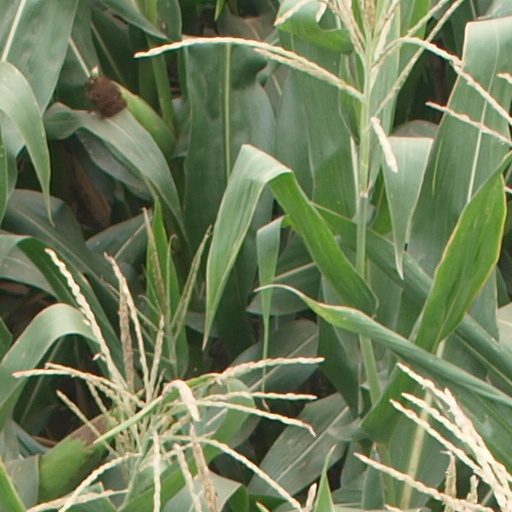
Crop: maize; corn